Tokugawa coinage

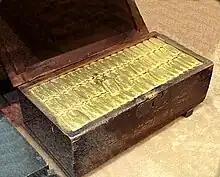
A Koban box (called "Senryōbako", or "Box of 1,000 ryō"), used for transportation

World ratios for silver and gold were significantly different, gold being generally valued much higher than silver, at about 15 to 16 weights of silver for 1 weight of gold. This difference motivated foreigners to bring silver to Japan, to exchange it for gold at a very profitable rate.